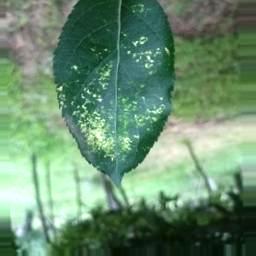
Label: Apple_Mosaic